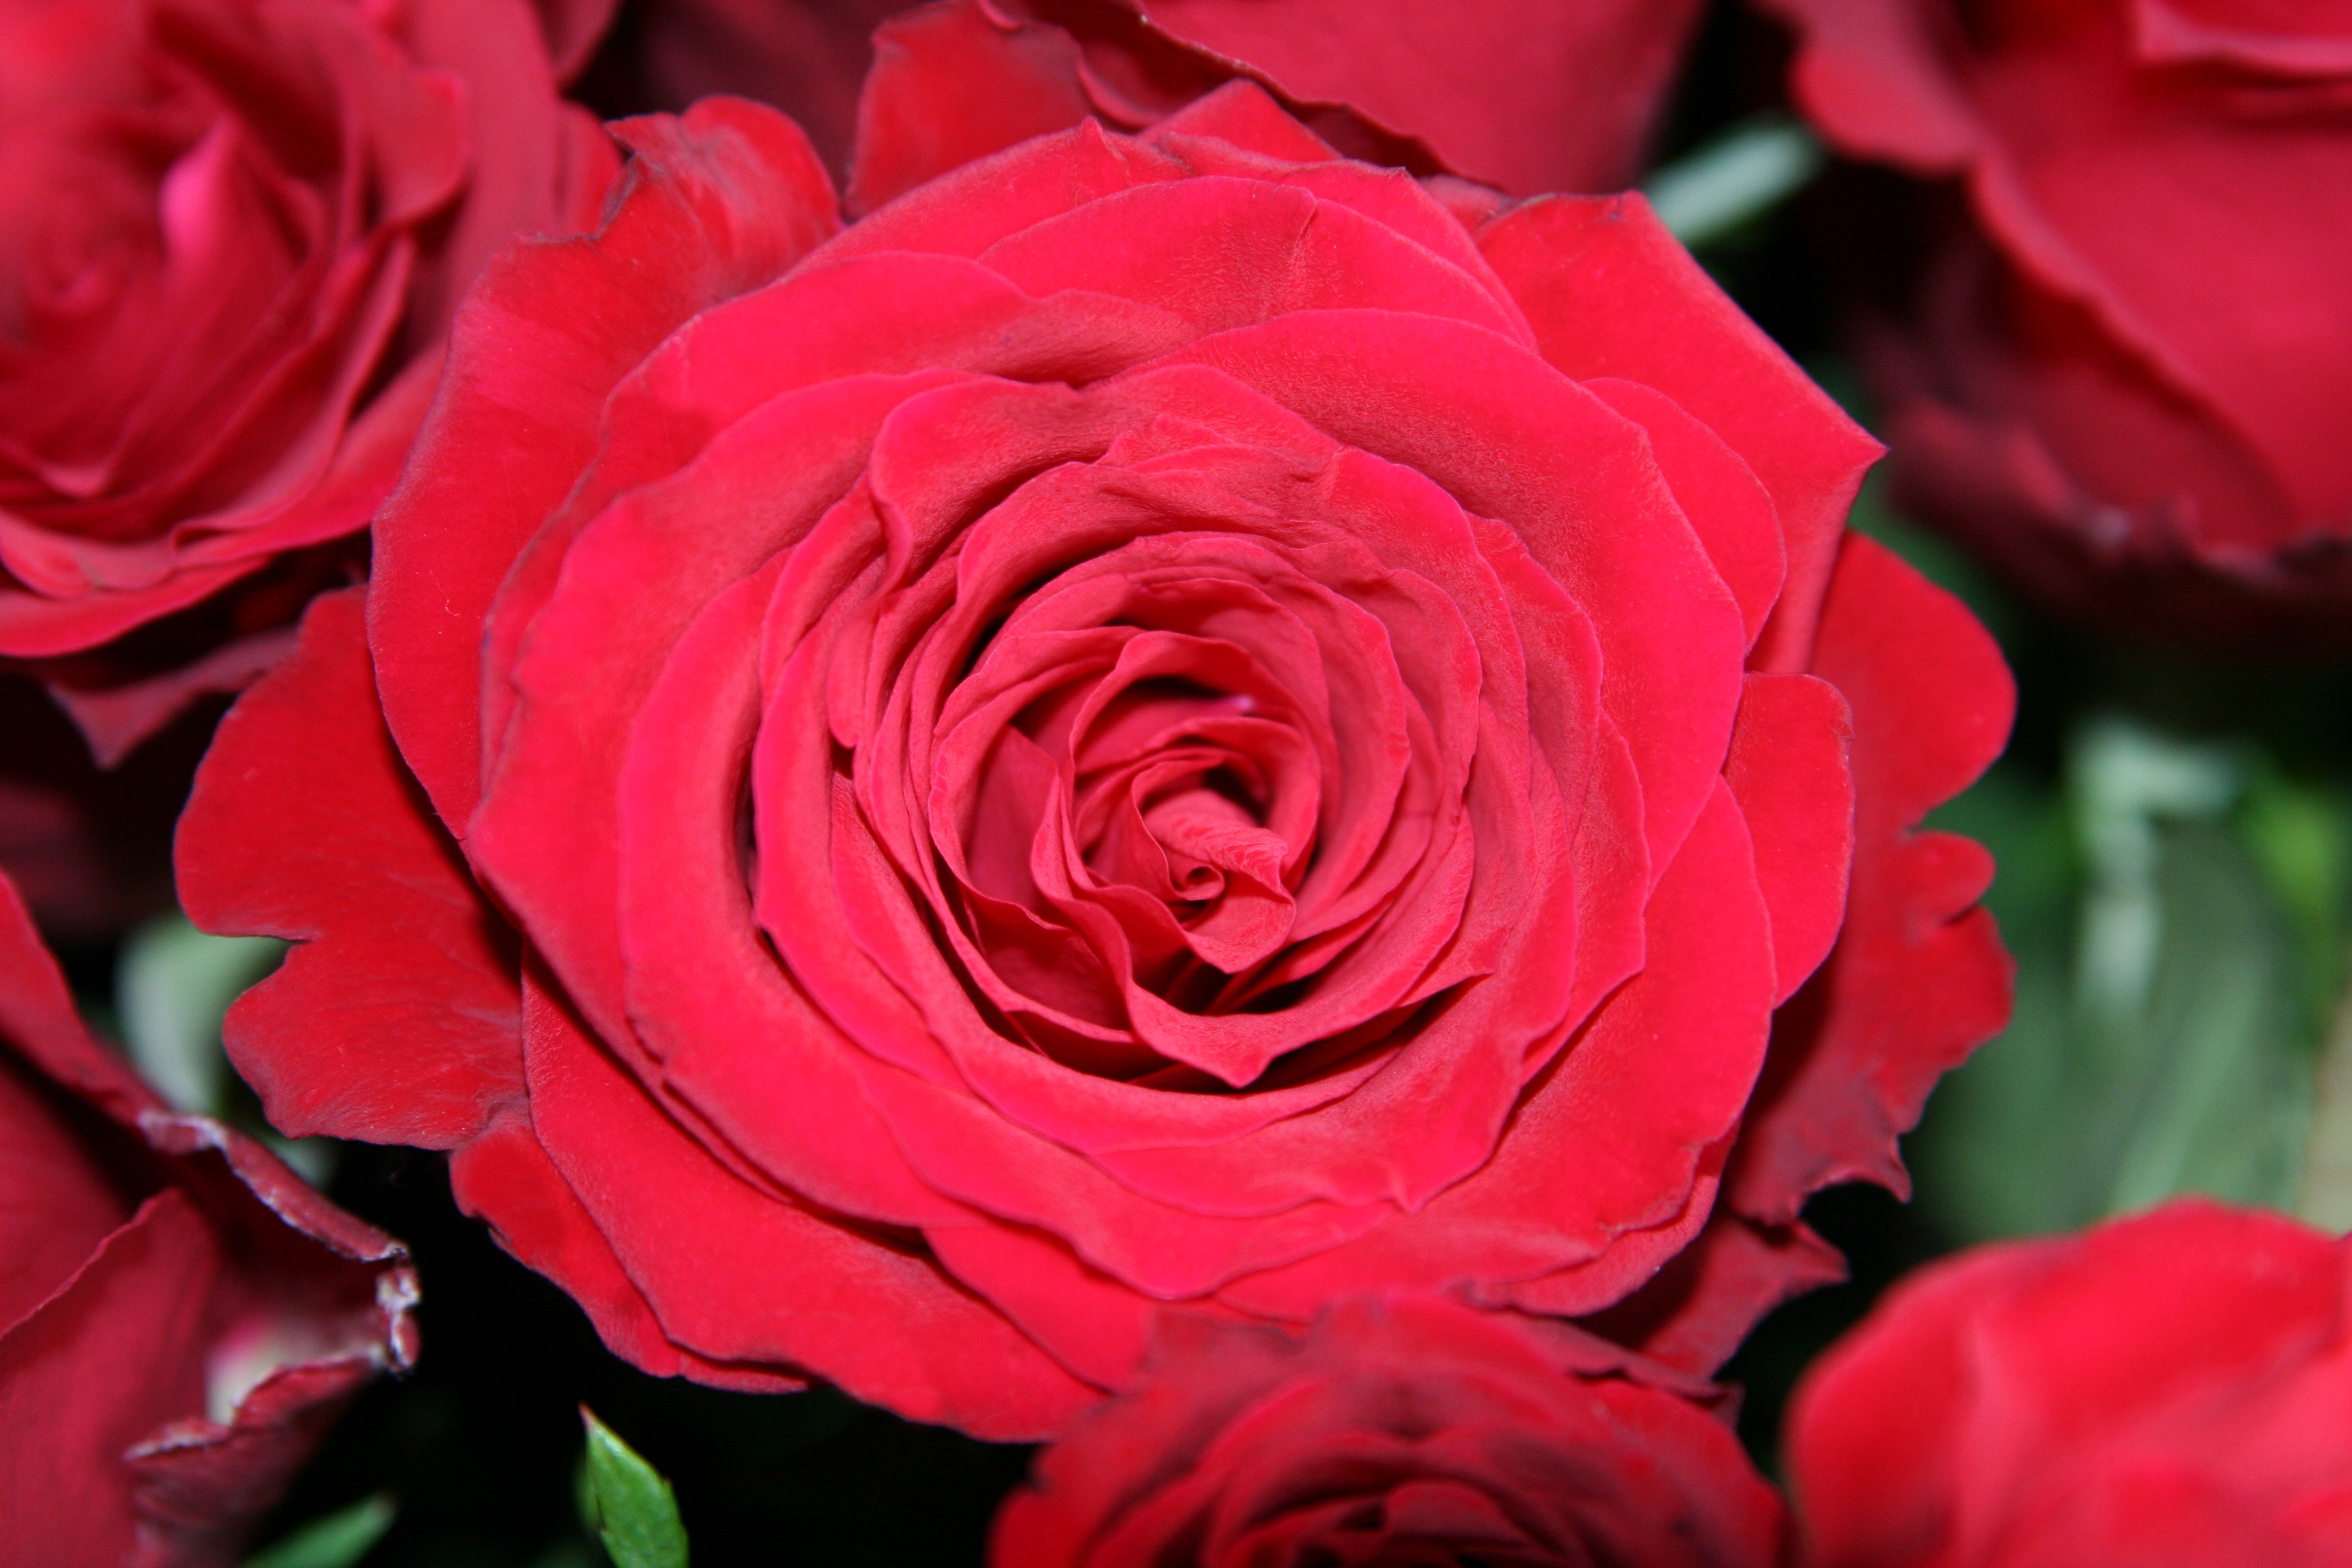
plant, flower, petal, rose, red, pink, birthday, floribunda, macro photography, flowering plant, garden roses, rose family, open rose, land plant, rosa centifolia, rose order